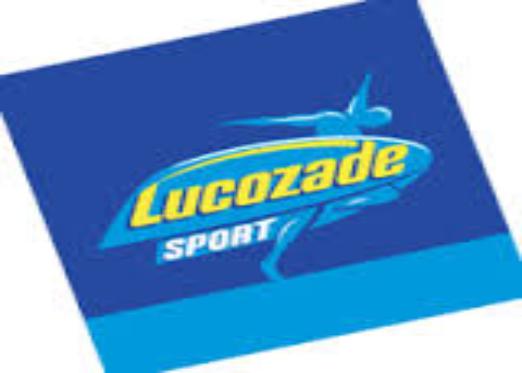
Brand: Lucozade
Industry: Food